Doc Rivers

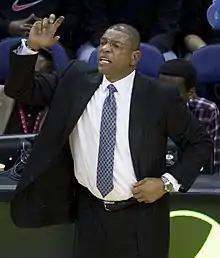
Rivers in 2013

On June 25, 2013, the Los Angeles Clippers acquired Rivers from the Celtics for an unprotected 2015 NBA first-round draft pick. He also became the senior vice president of basketball operations on the team. In his first season as their head coach, Rivers led the Clippers to a franchise-record 57 wins, garnering the 3rd seed in the Western conference. The 2014 NBA playoffs first round playoff series against the Golden State Warriors was marred when TMZ released an audiotape containing racially insensitive remarks made by the then-Clippers owner Donald Sterling. Though there was a possibility of the Clippers boycotting the series, they instead played on, instead holding a silent protest by leaving their shooting jerseys at center court and obscuring the Clippers logo on their warm-up shirts. Rivers himself stated that he would not return to the Clippers if Sterling remained as owner the following season. NBA commissioner Adam Silver responded to the controversy by banning Sterling from the NBA for life and compelling him to sell the team. The team was sold to Microsoft CEO Steve Ballmer for $2 billion on August 12, 2014, and Rivers remained with the Clippers.